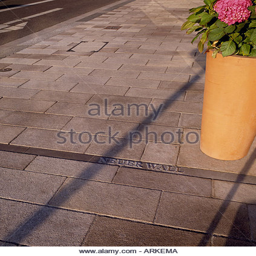
the new pavement with flower pot in a city in the city